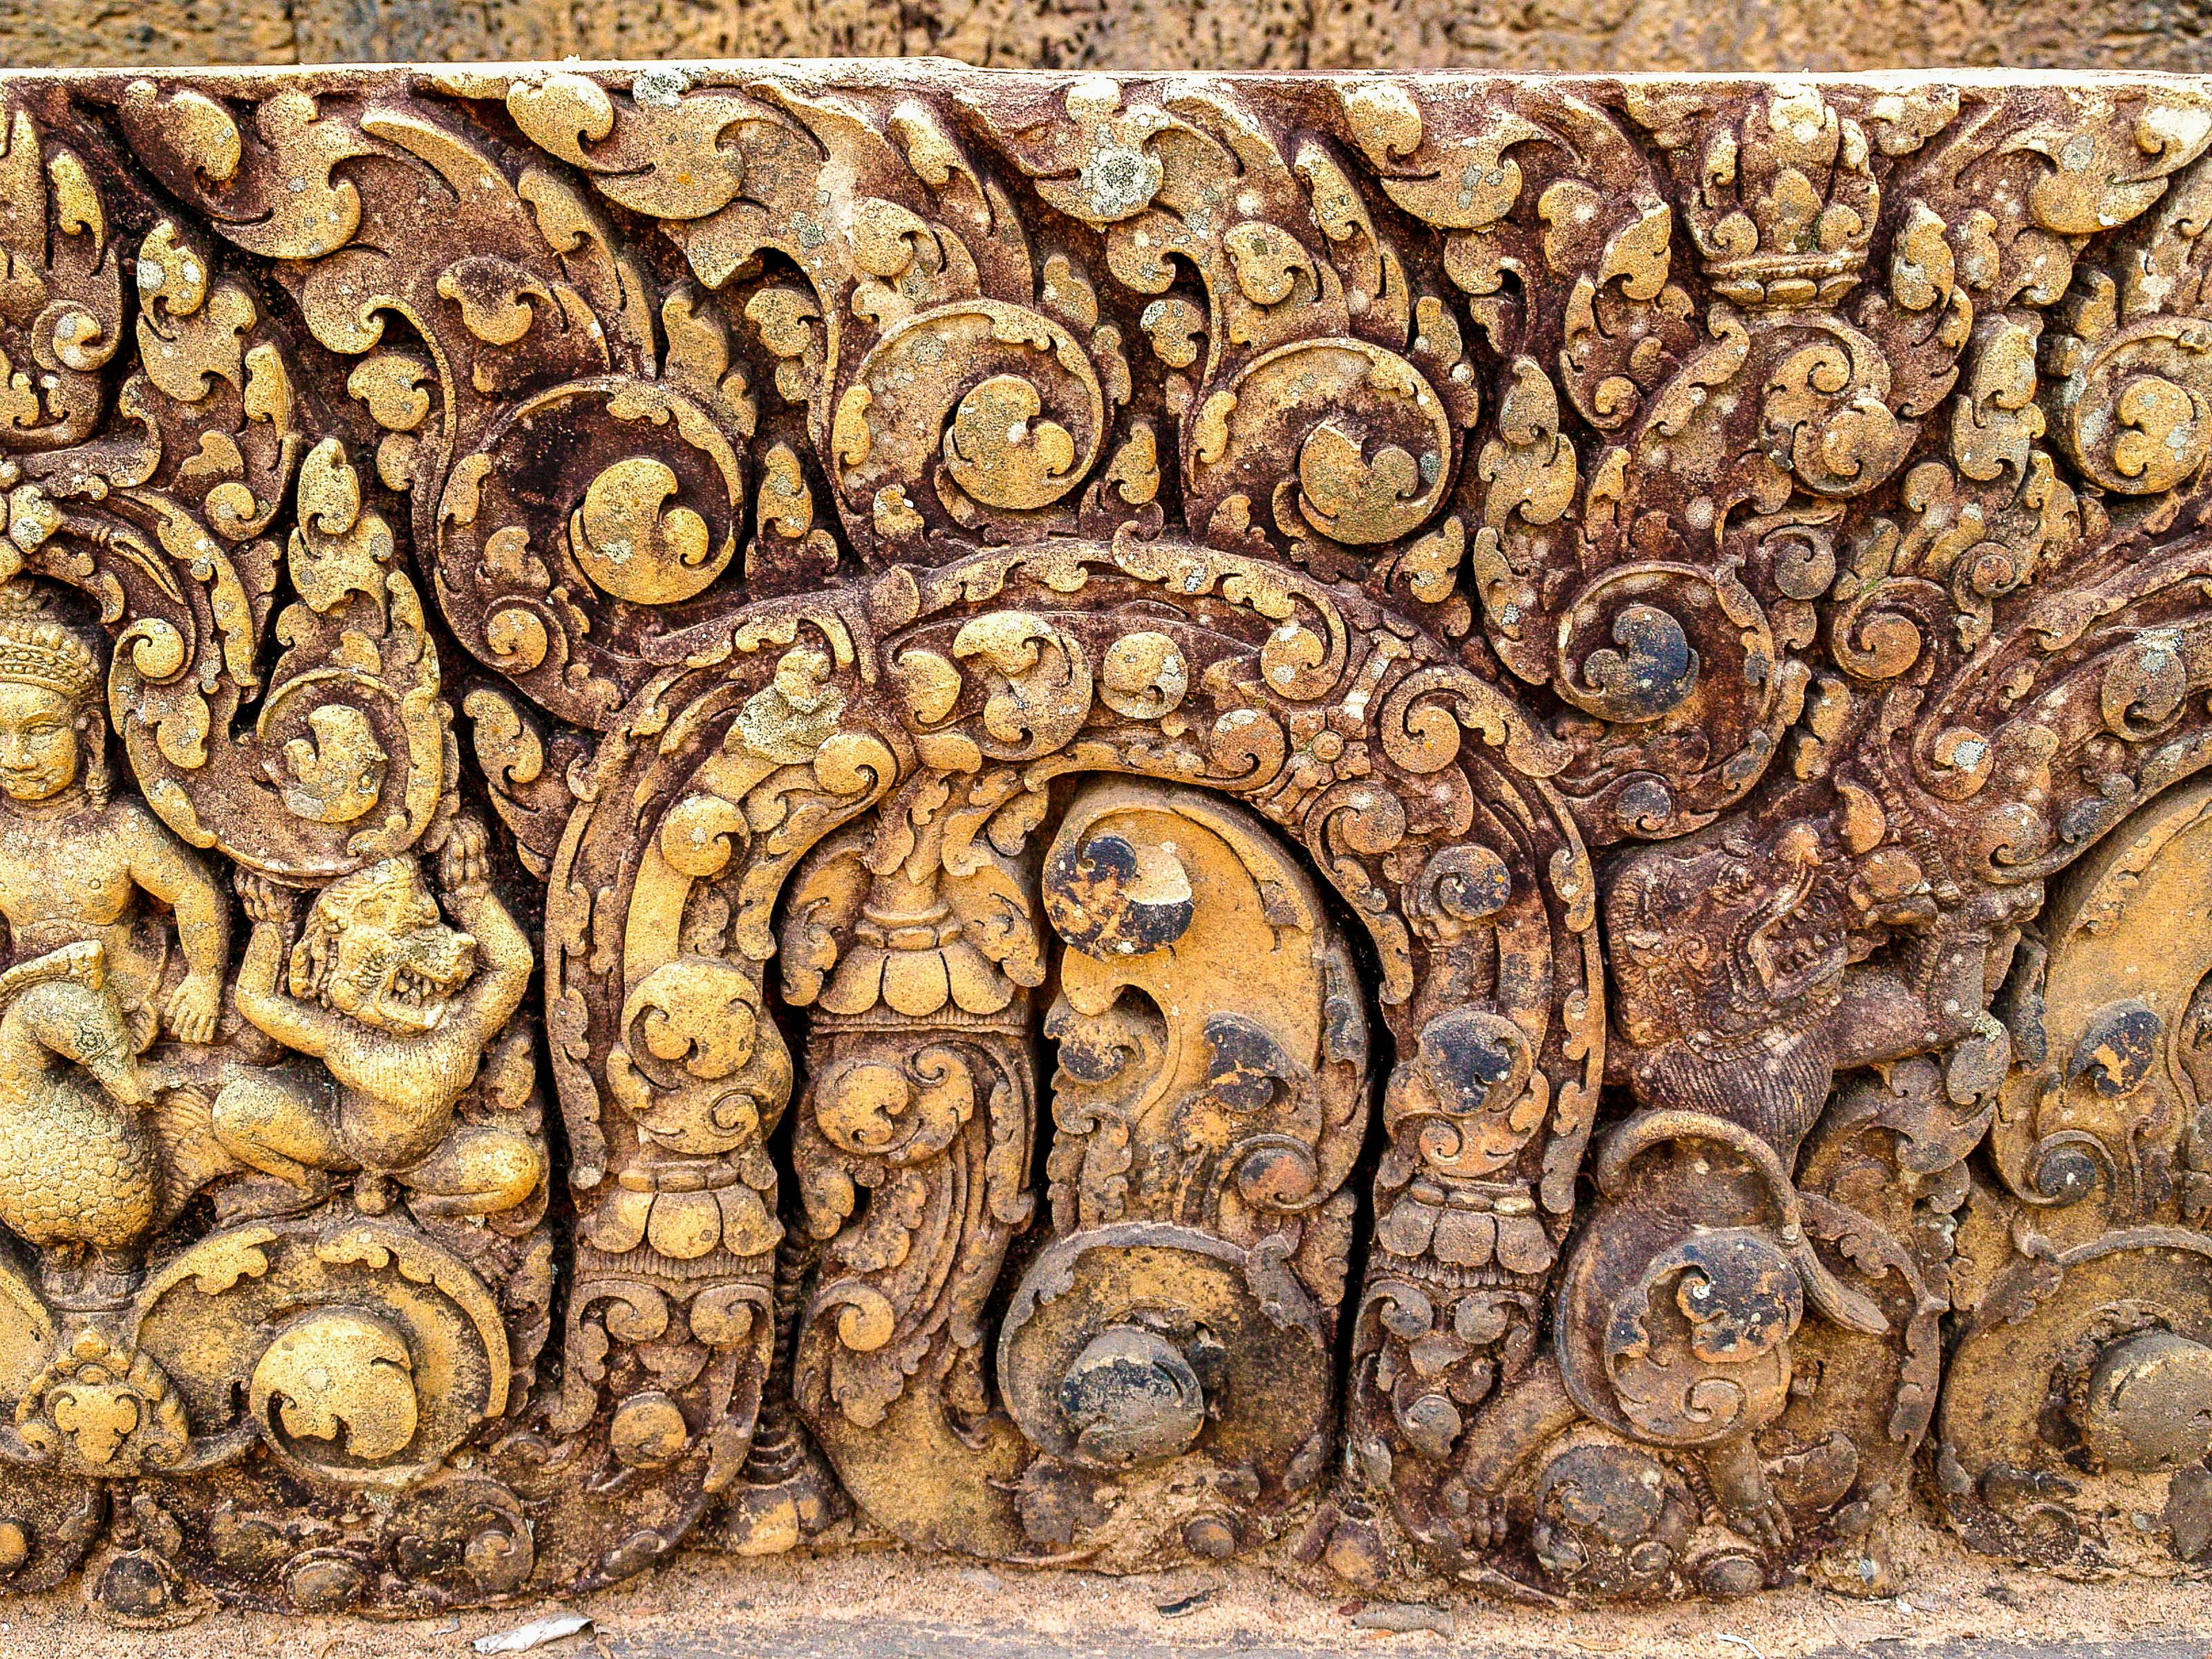
old, cambodia, culture, temple, ancient, stone, architecture, religion, art, asia, statue, ruin, history, tourism, sculpture, monument, religious, khmer, line, thom, civilization, cambodian, asian, hindu, travel, angkor, wat, bayon, heritage, tourist, stone carving, relief, archaeological site, carving, ancient history, pattern